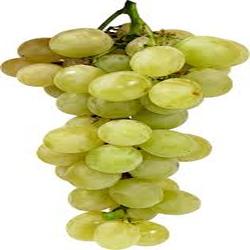
Label: Grapes